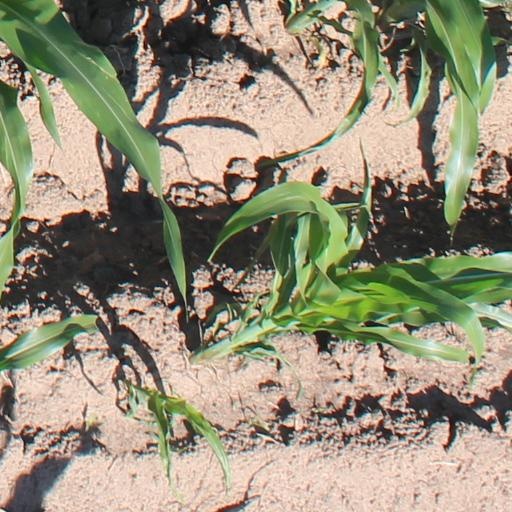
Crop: maize; corn